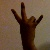
The image shows a hand gesture representing the number 7 in Indian Sign Language.